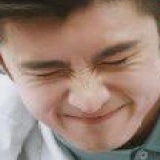
diễn viên Trương Vân Long